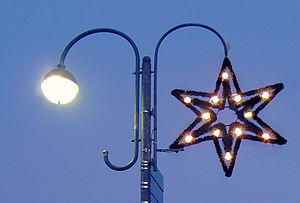
Les illuminations de Noël sont les éclairages installés en extérieur durant la période de Noël, et plus globalement pour la période des fêtes de fin d'année. Ces décorations de Noël peuvent être placées sur les bâtiments, les arbres, ou au travers des rues, principalement dans les pays de culture chrétienne et de plus en plus dans des pays qui ne le sont pas.